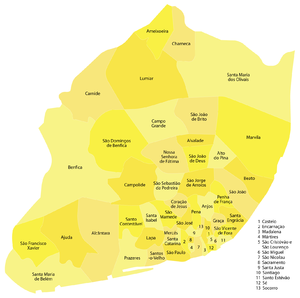
Carte des arrondissements de Lisbonne Português: Fregueisas de Lisboa